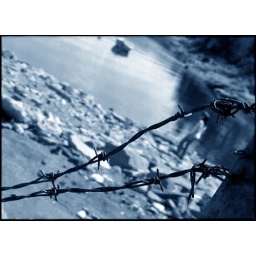
A girl by a water dam, with a focus on the wire net and blue tone added in PS